List of Billboard Hot 100 number ones of 1969

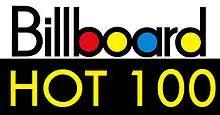

These are the "Billboard" Hot 100 number-one singles of 1969.